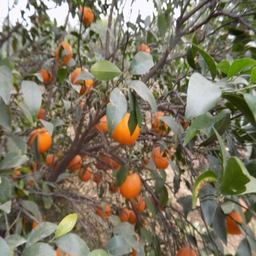
Plant part: fruit
Disease: healthy